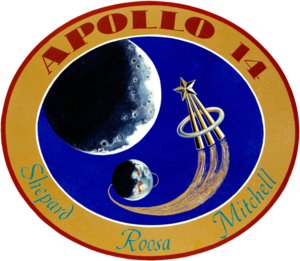
Edgar Mitchell
Apollo 14 emblem
Edgar Dean Mitchell var en af tre NASA astronauter der fløj med Apollo 14 til Månen i 1971.